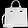
Label: Bag